Asian Americans

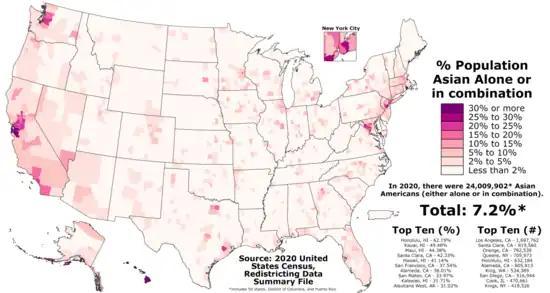

The demographics of Asian Americans describe a heterogeneous group of people in the United States who can trace their ancestry to one or more countries in East, South, Southeast, or Central Asia. Because they compose 7.3% of the entire US population, the diversity of the group is often disregarded in media and news discussions of "Asians" or of "Asian Americans". While there are some commonalities across ethnic subgroups, there are significant differences among different Asian ethnicities that are related to each group's history. The Asian American population is greatly urbanized, with nearly three-quarters of them living in metropolitan areas with population greater than 2.5 million. , California had the largest population of Asian Americans of any state, and Hawaii was the only state where Asian Americans were the majority of the population.